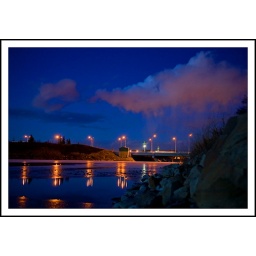
The street lights on the Glenmore overpass were lighting up the low lying cloud that was hovering over it.